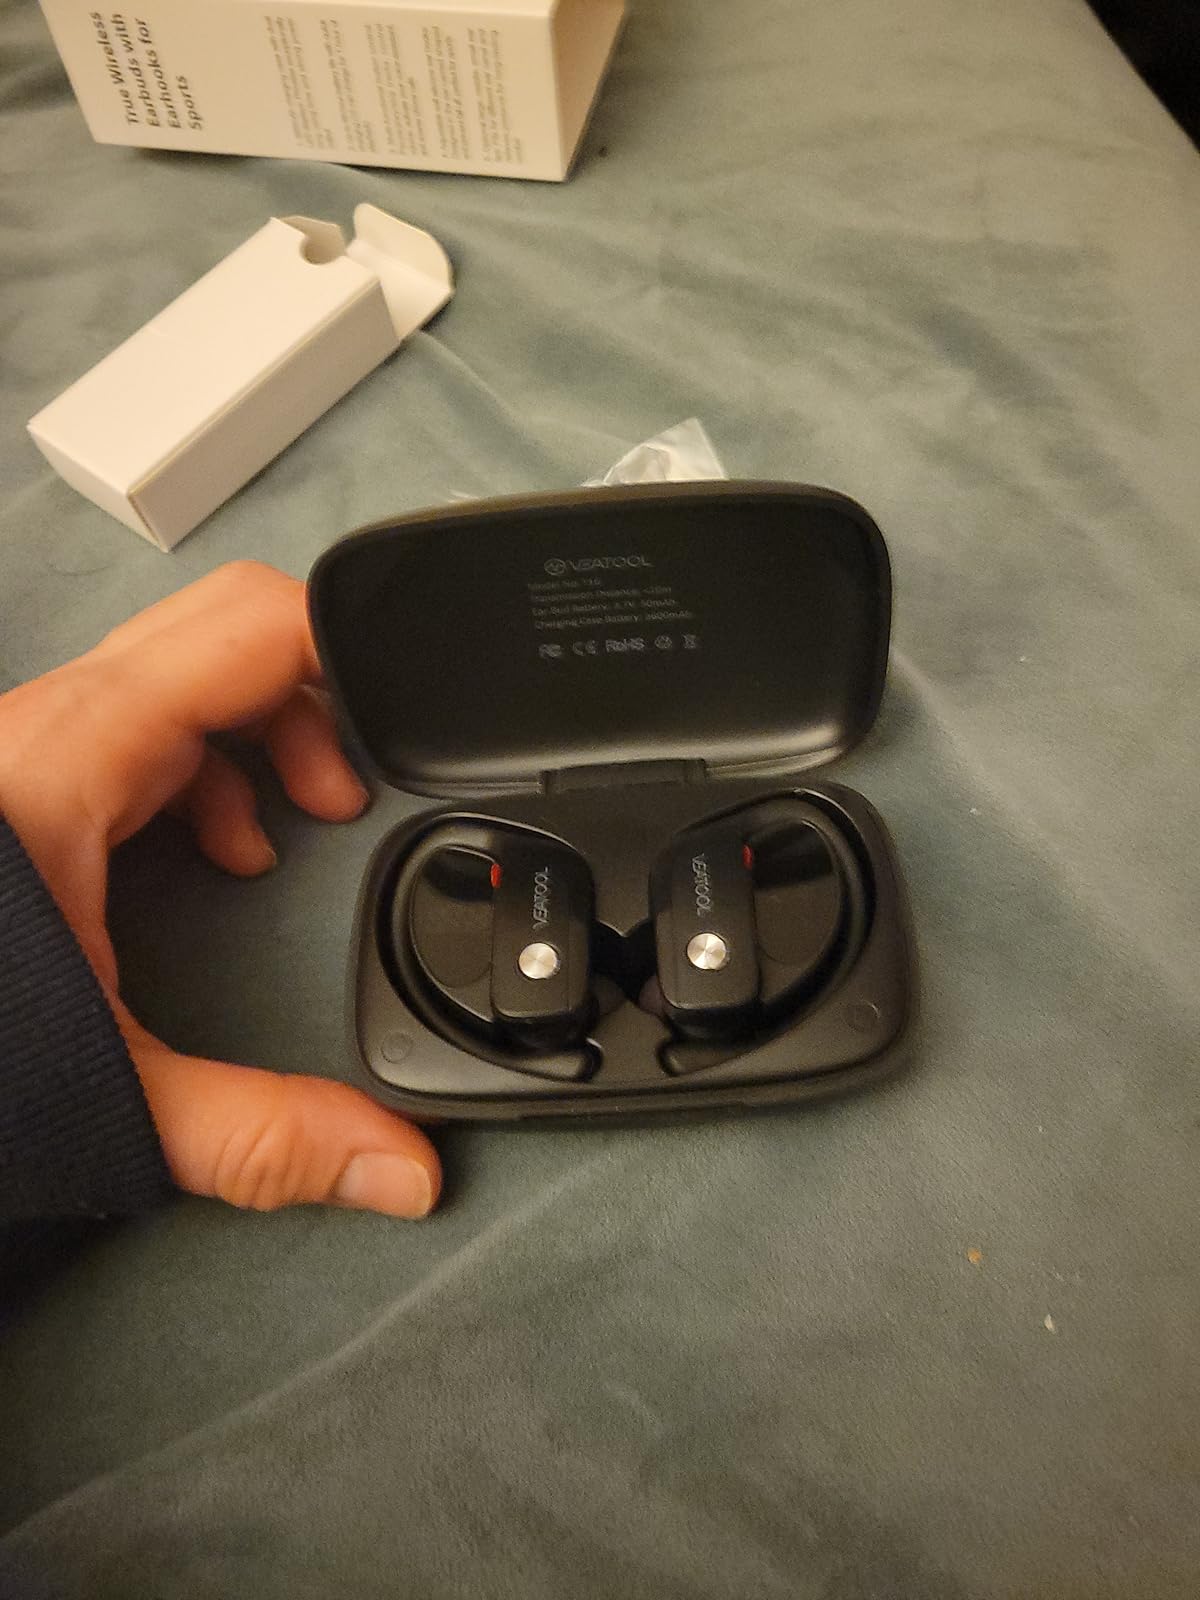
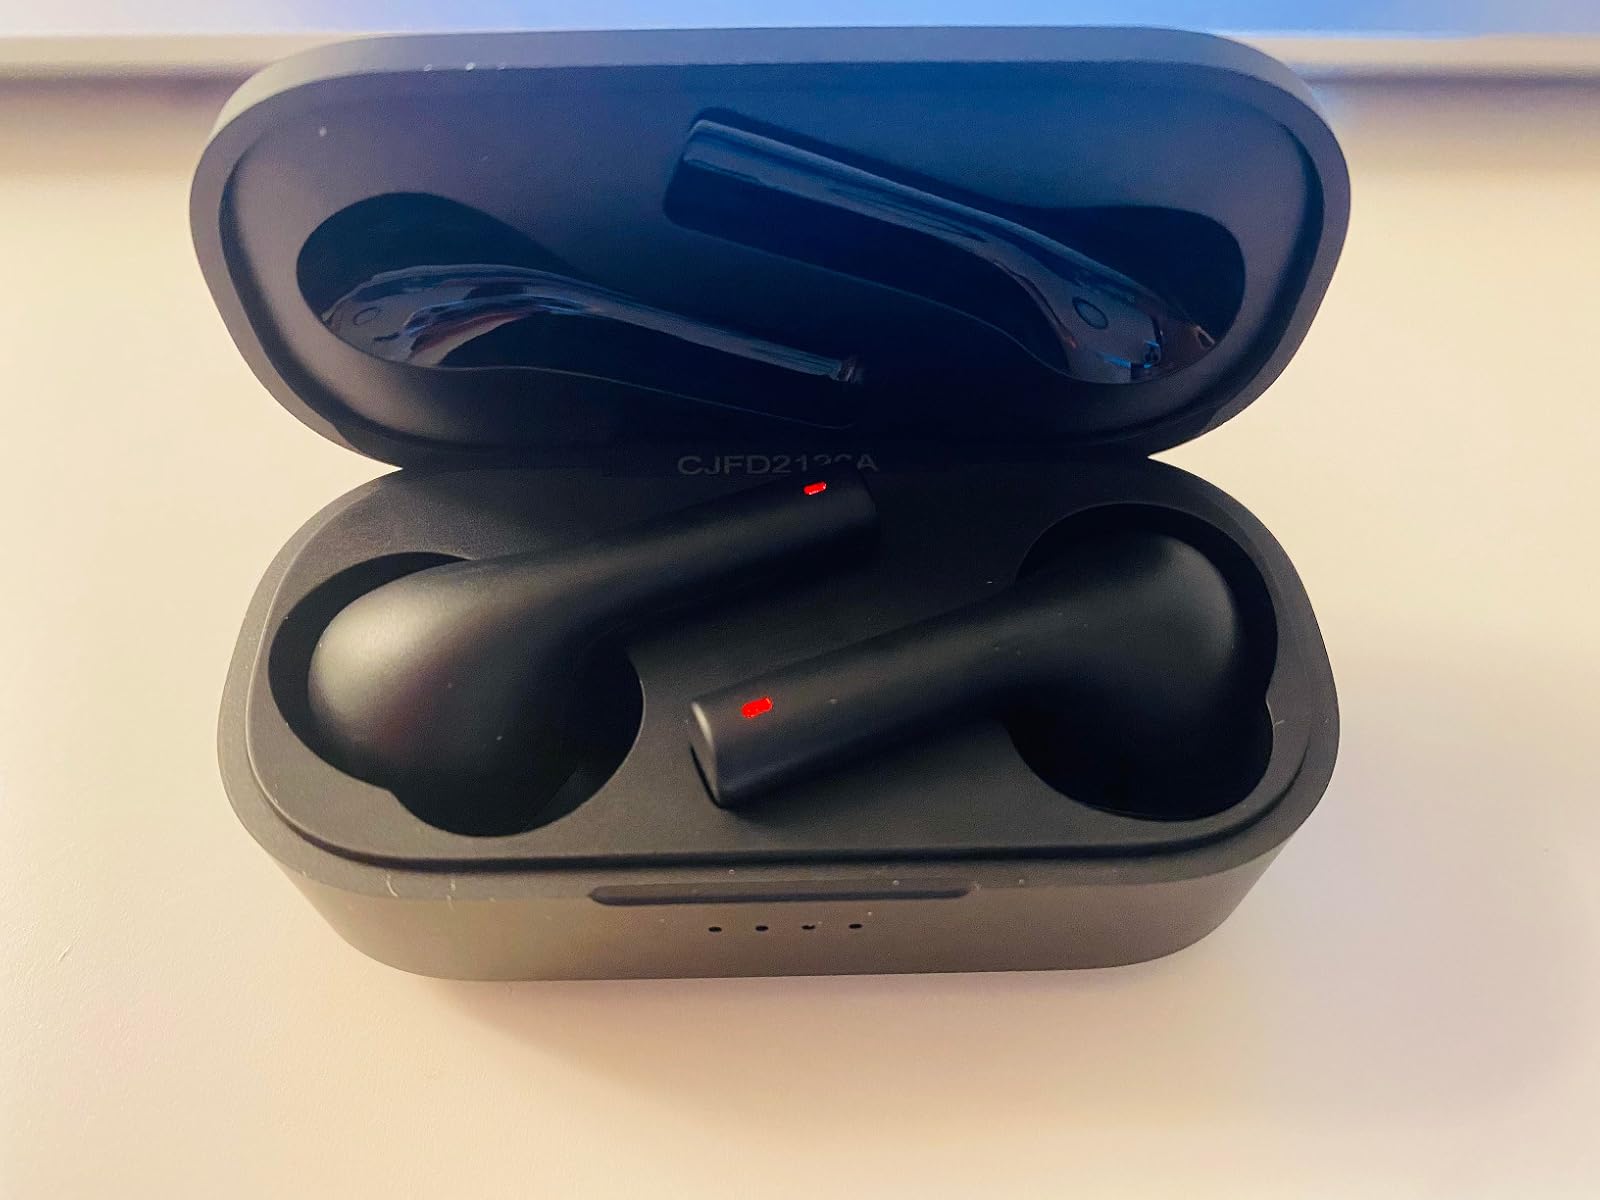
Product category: earbuds
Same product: no